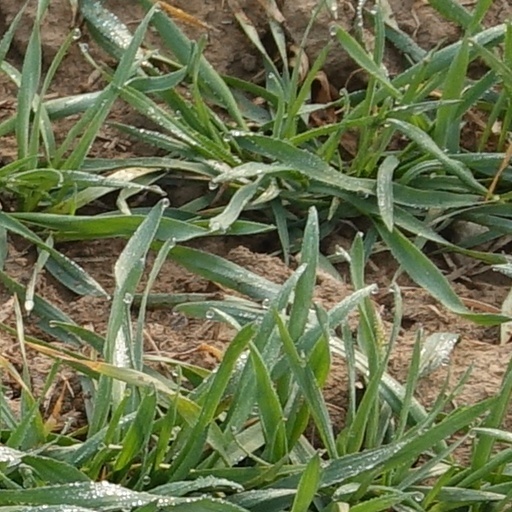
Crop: wheat